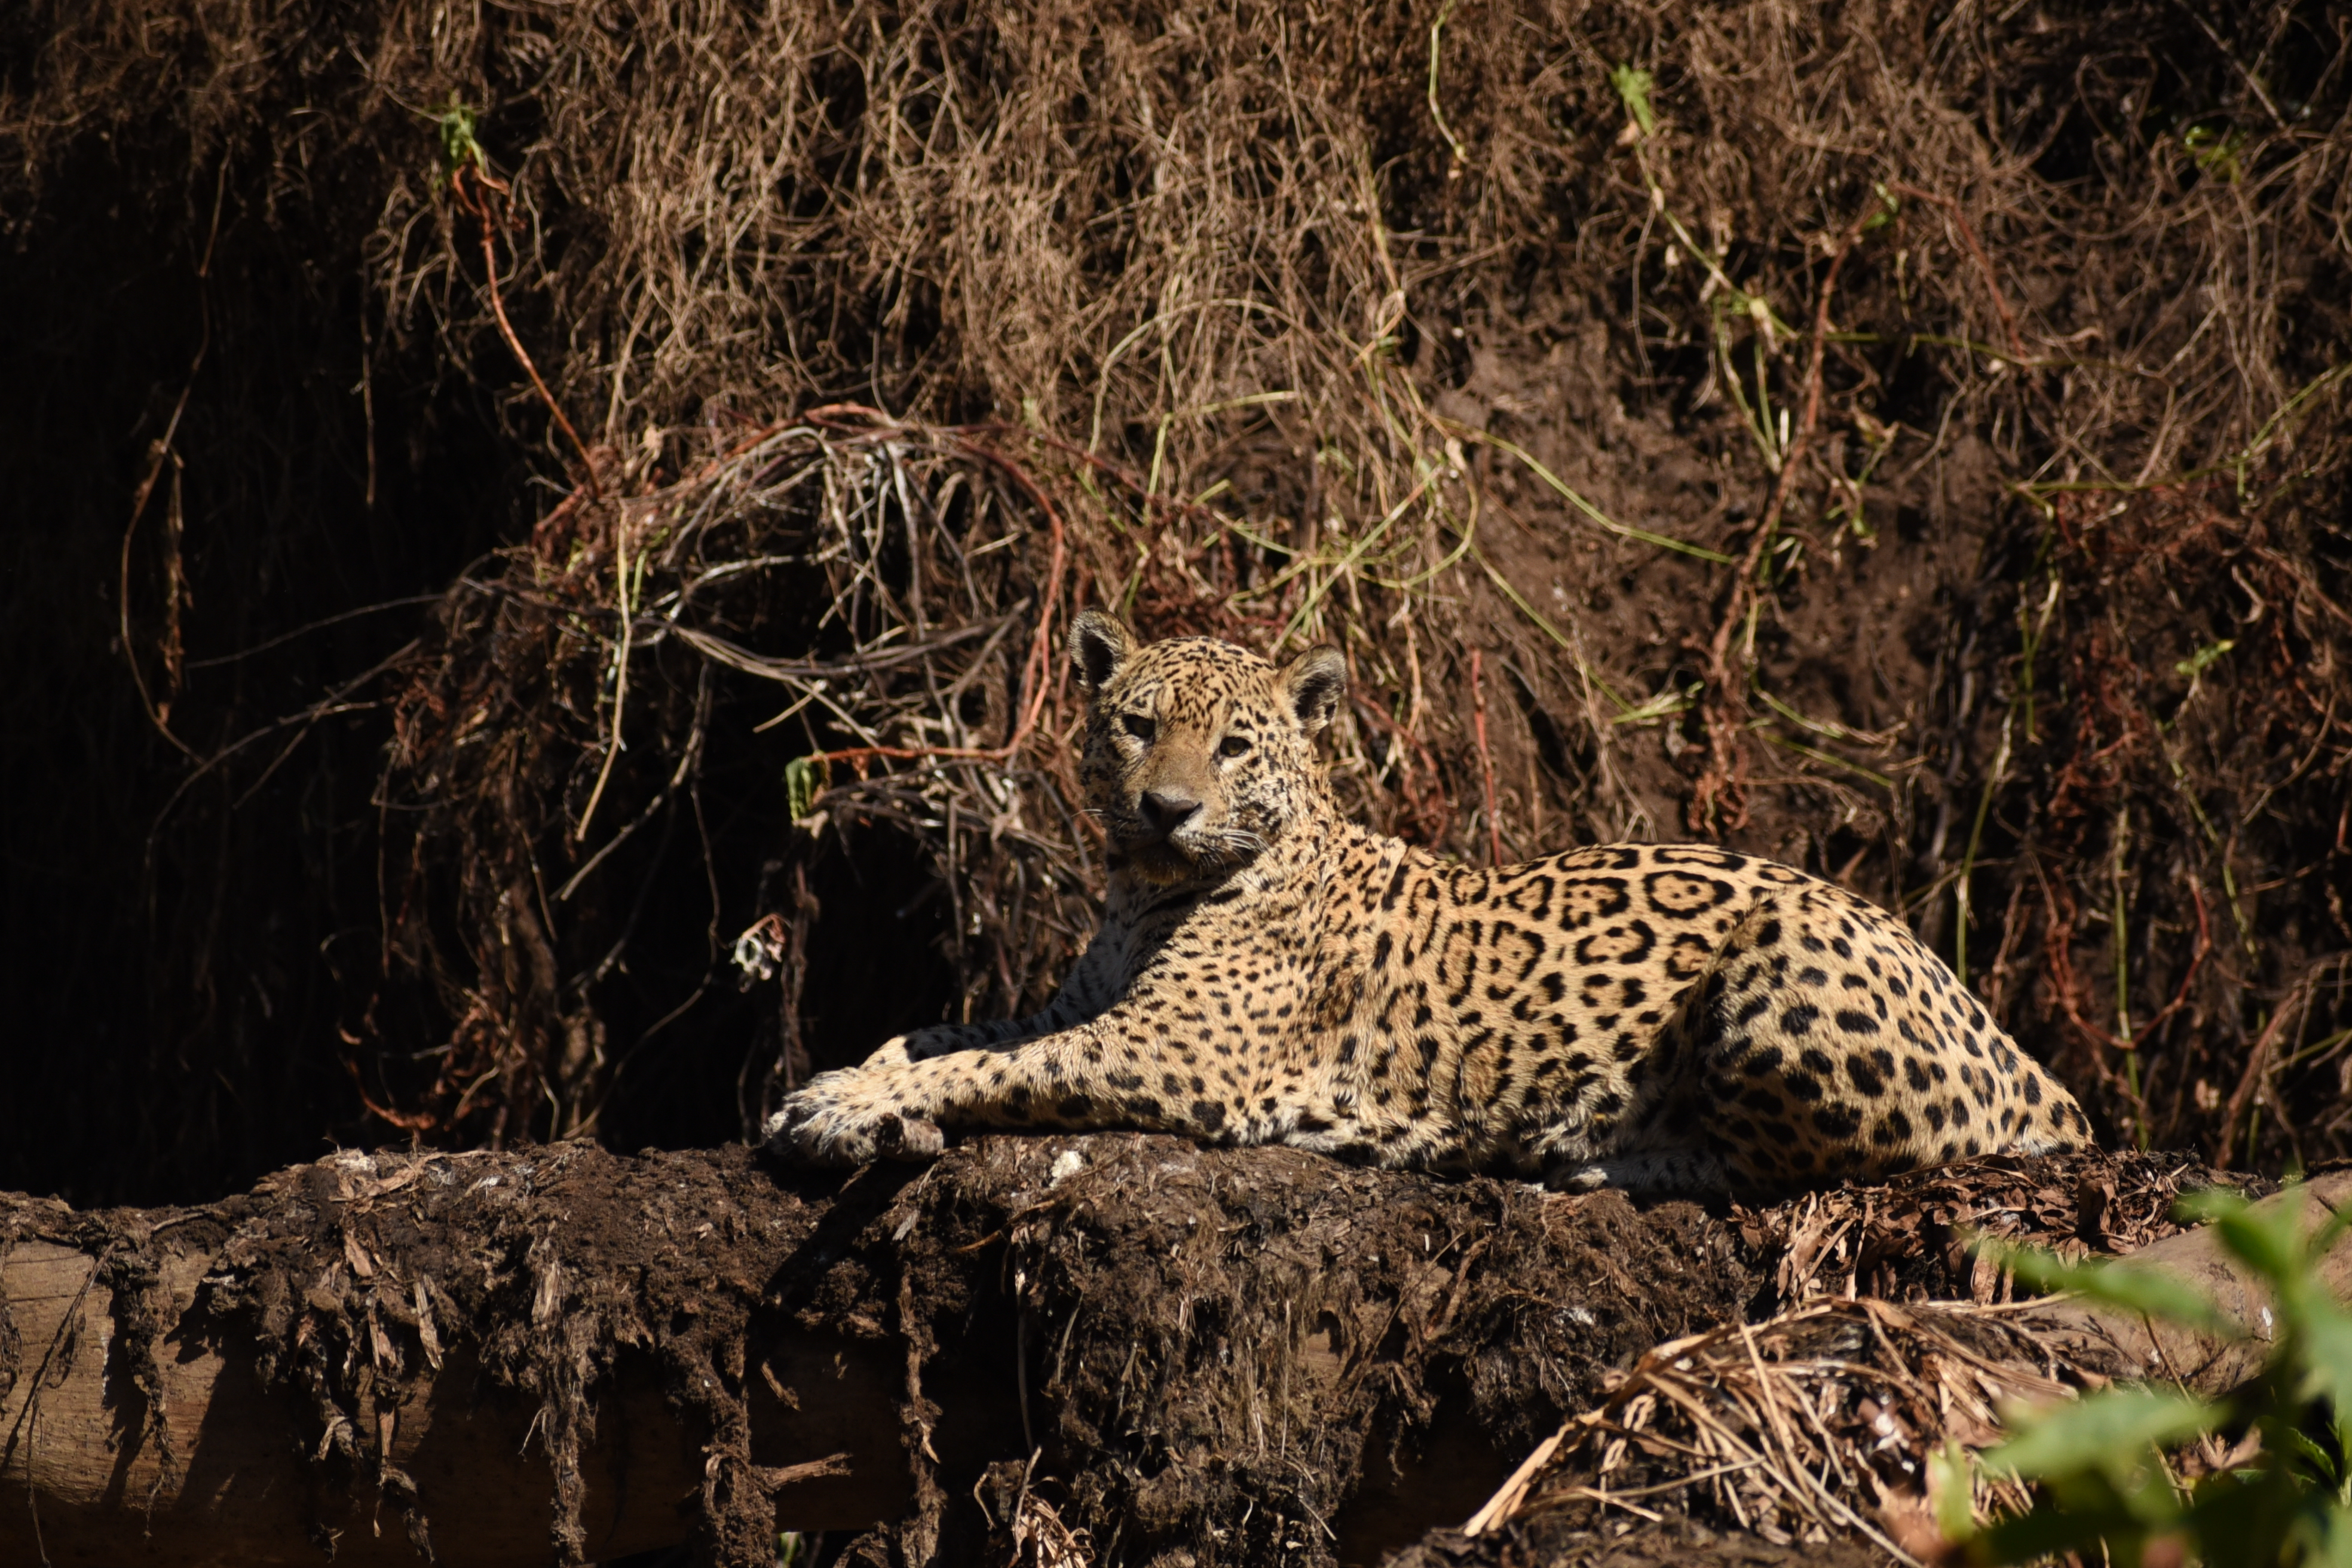
Jaguar: Kasimir